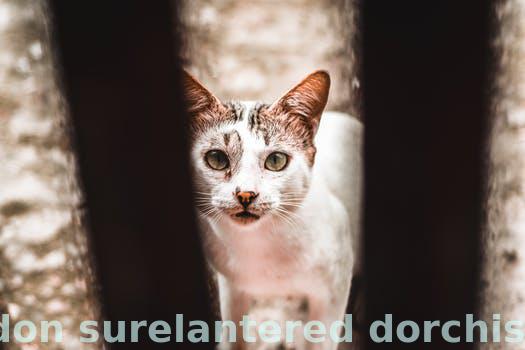
Label: Watermark